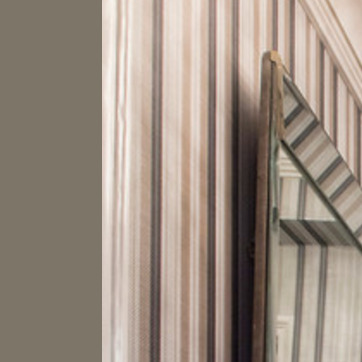
Material: wallpaper